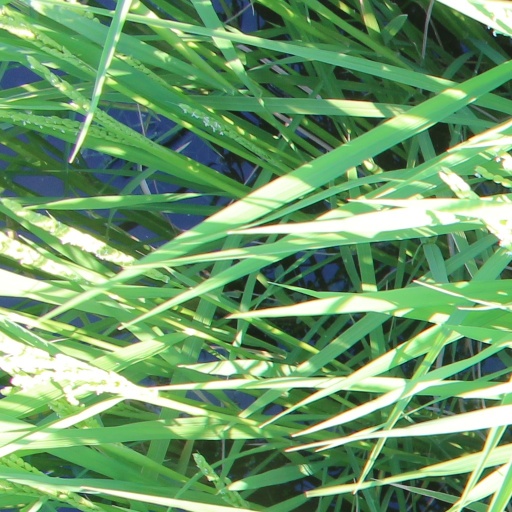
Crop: rice